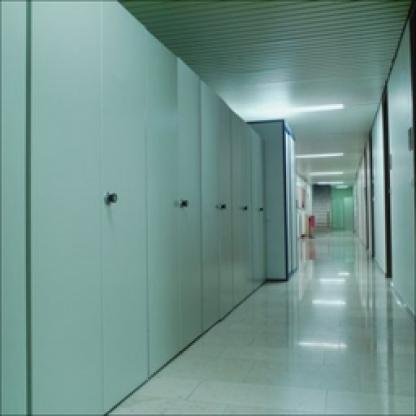
Scene: Indoor